Gemini Sound

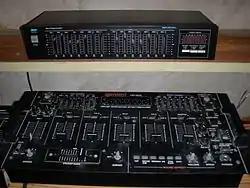
Gemini mixing console and graphic equalizer

Gemini Sound is a manufacturer of professional audio and mobile DJ equipment, including DJ CD players, DJ turntables, DJ mixers, professional amplifiers, loudspeakers, wireless microphones & DJ audio effects. Founded in 1974, the company is based in New Jersey, USA.